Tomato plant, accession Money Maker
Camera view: horizontal (90 deg, fisheye); turntable rotation: 90 degrees
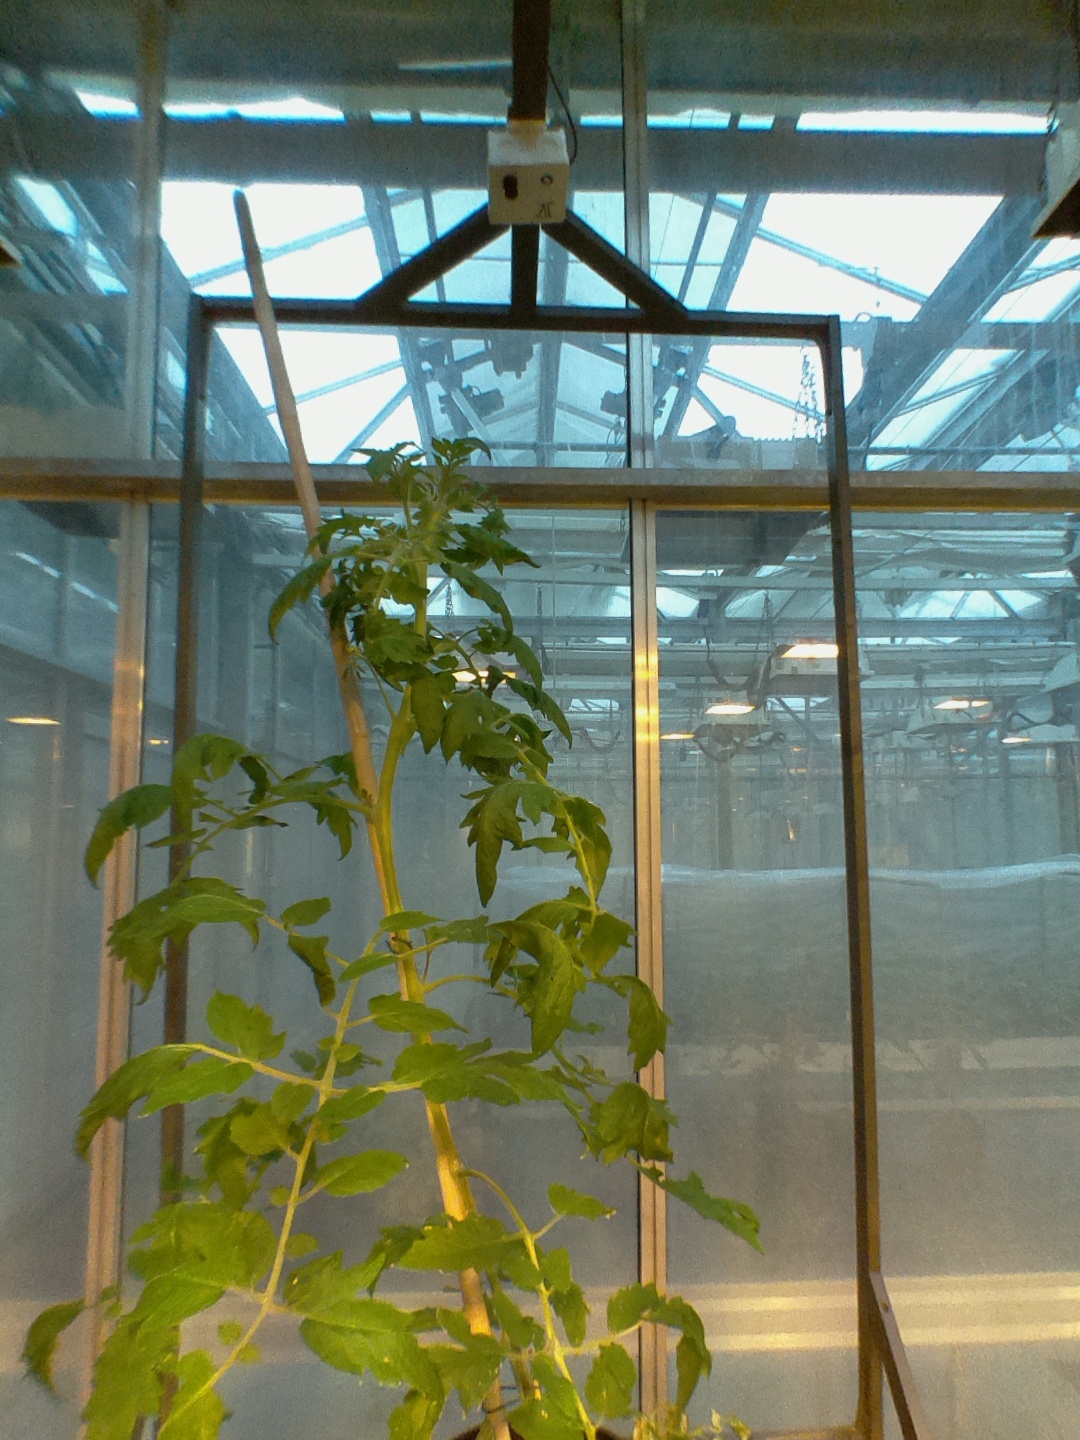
BBCH growth stage 63: 30%-40% of flowers open